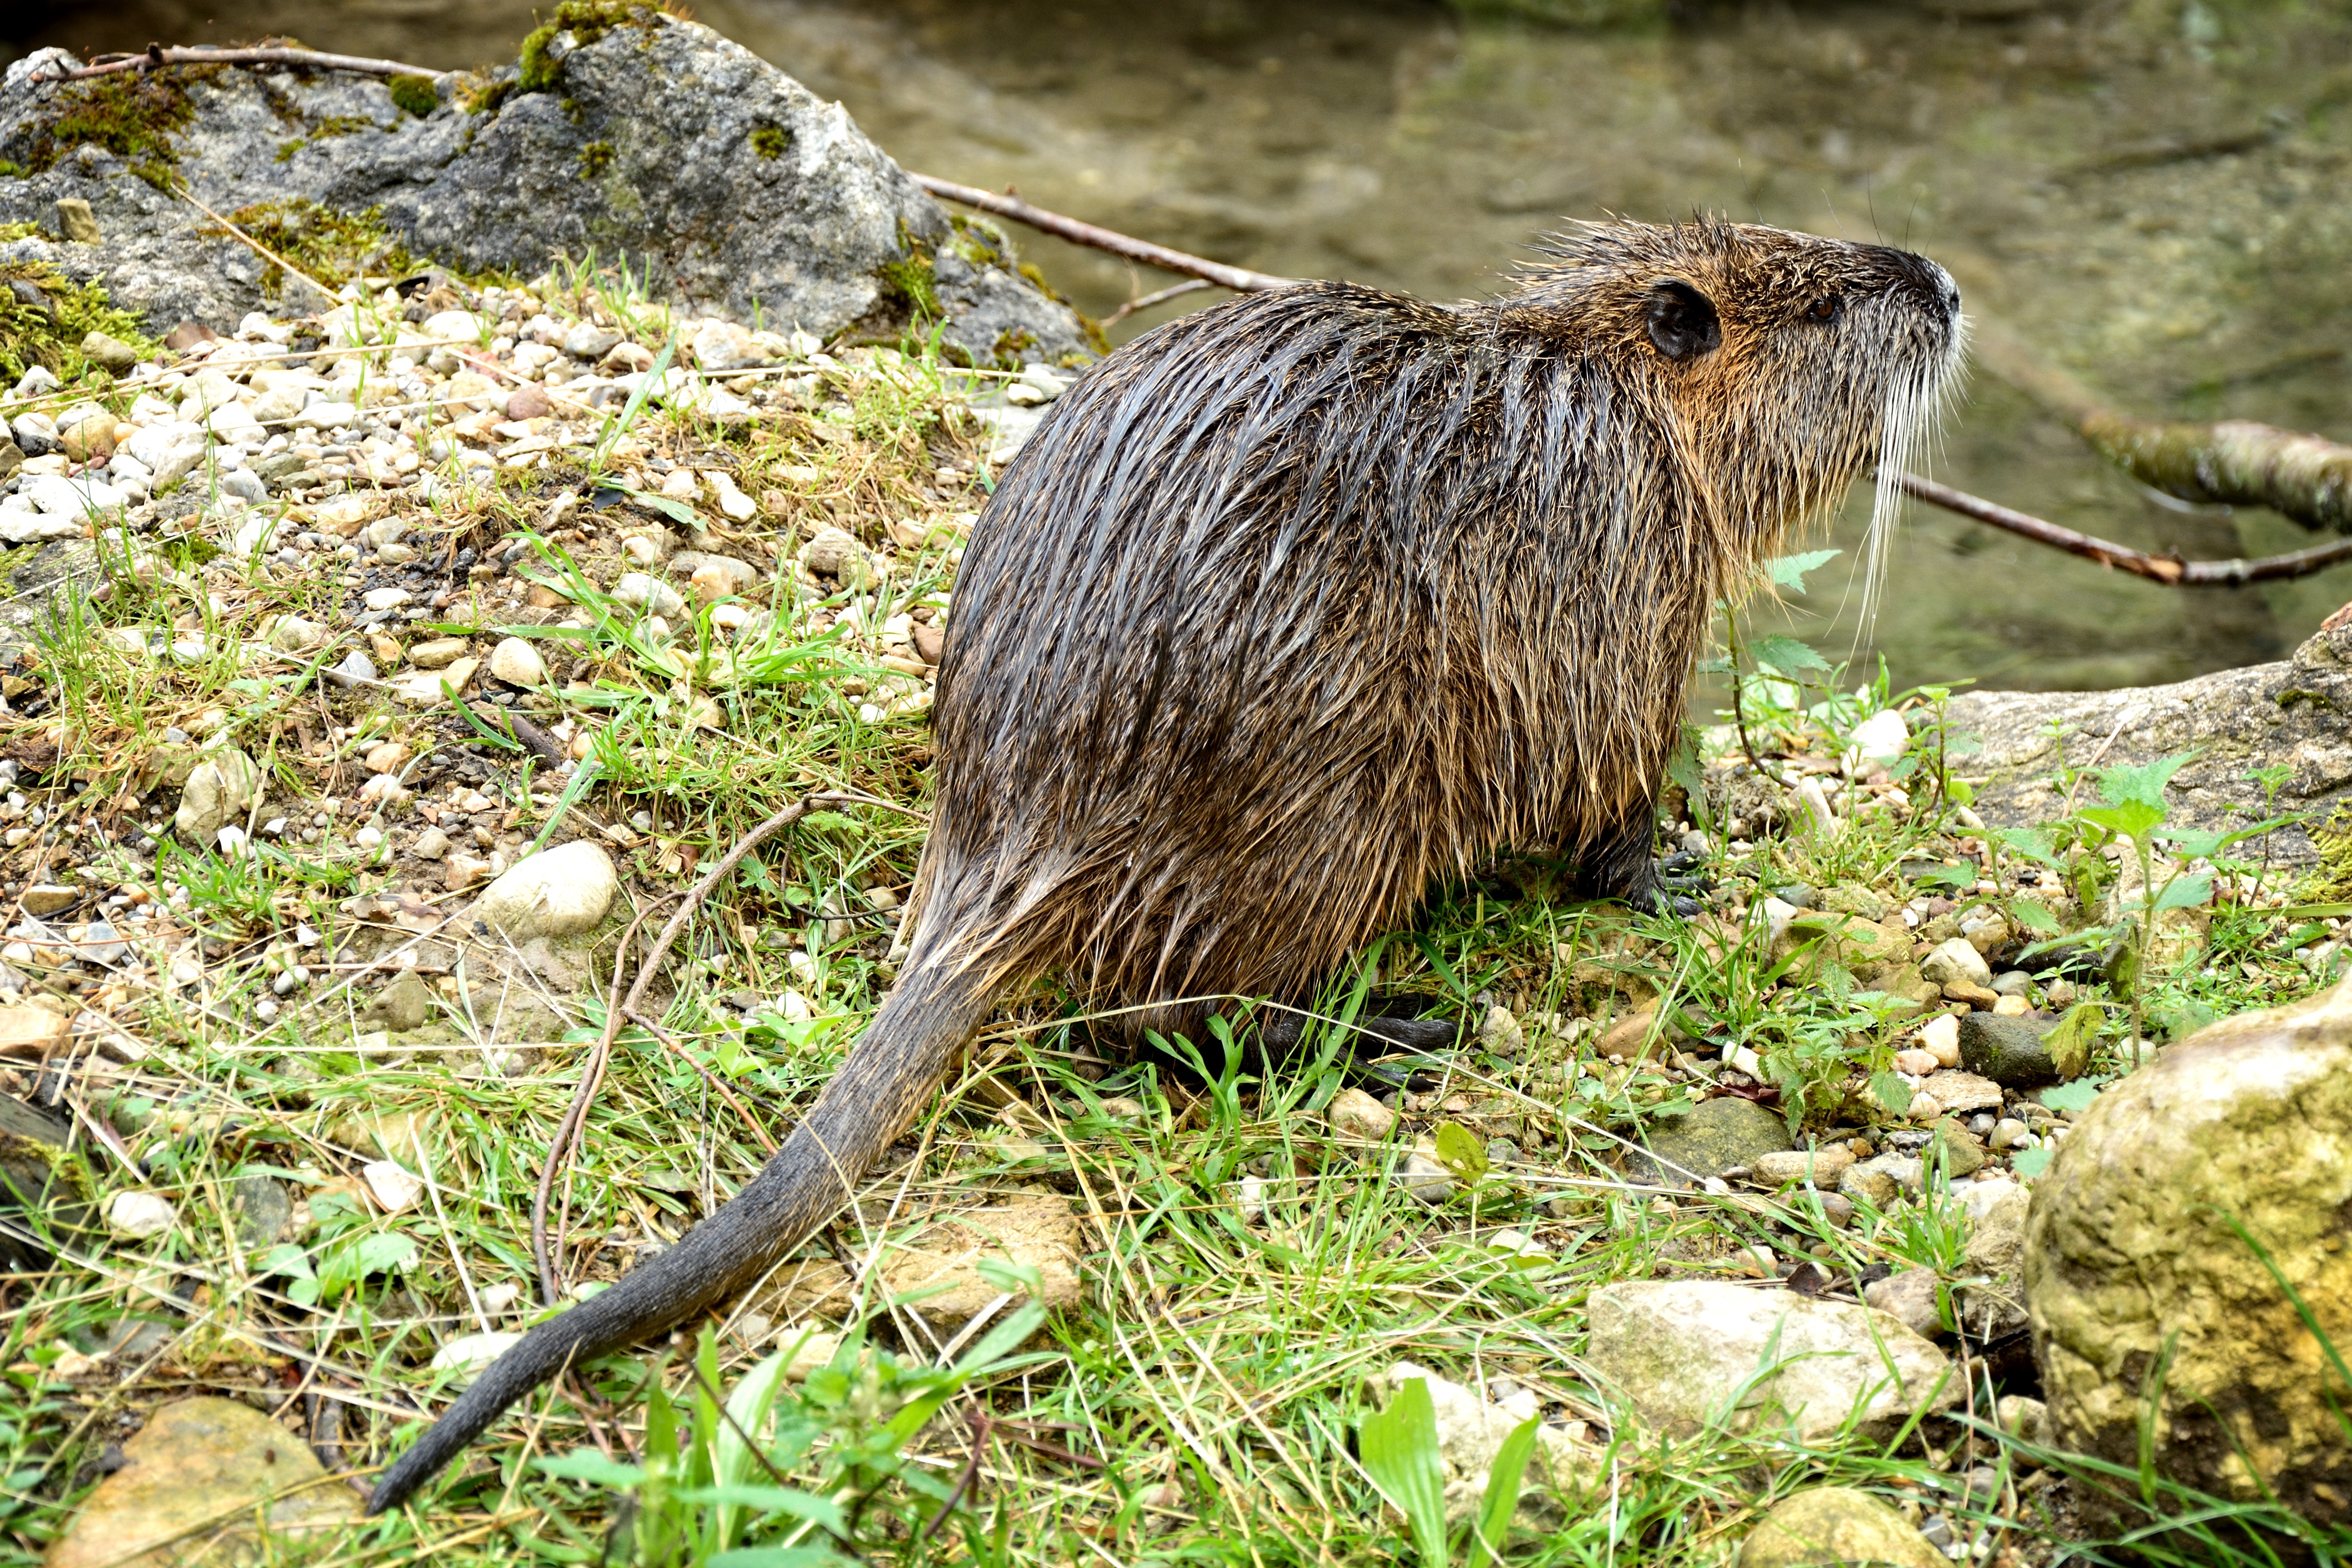
water, nature, wildlife, fur, mammal, rodent, fauna, wild animal, vertebrate, creature, beaver, waters, animal world, marmot, nutria, coypu, fox squirrel